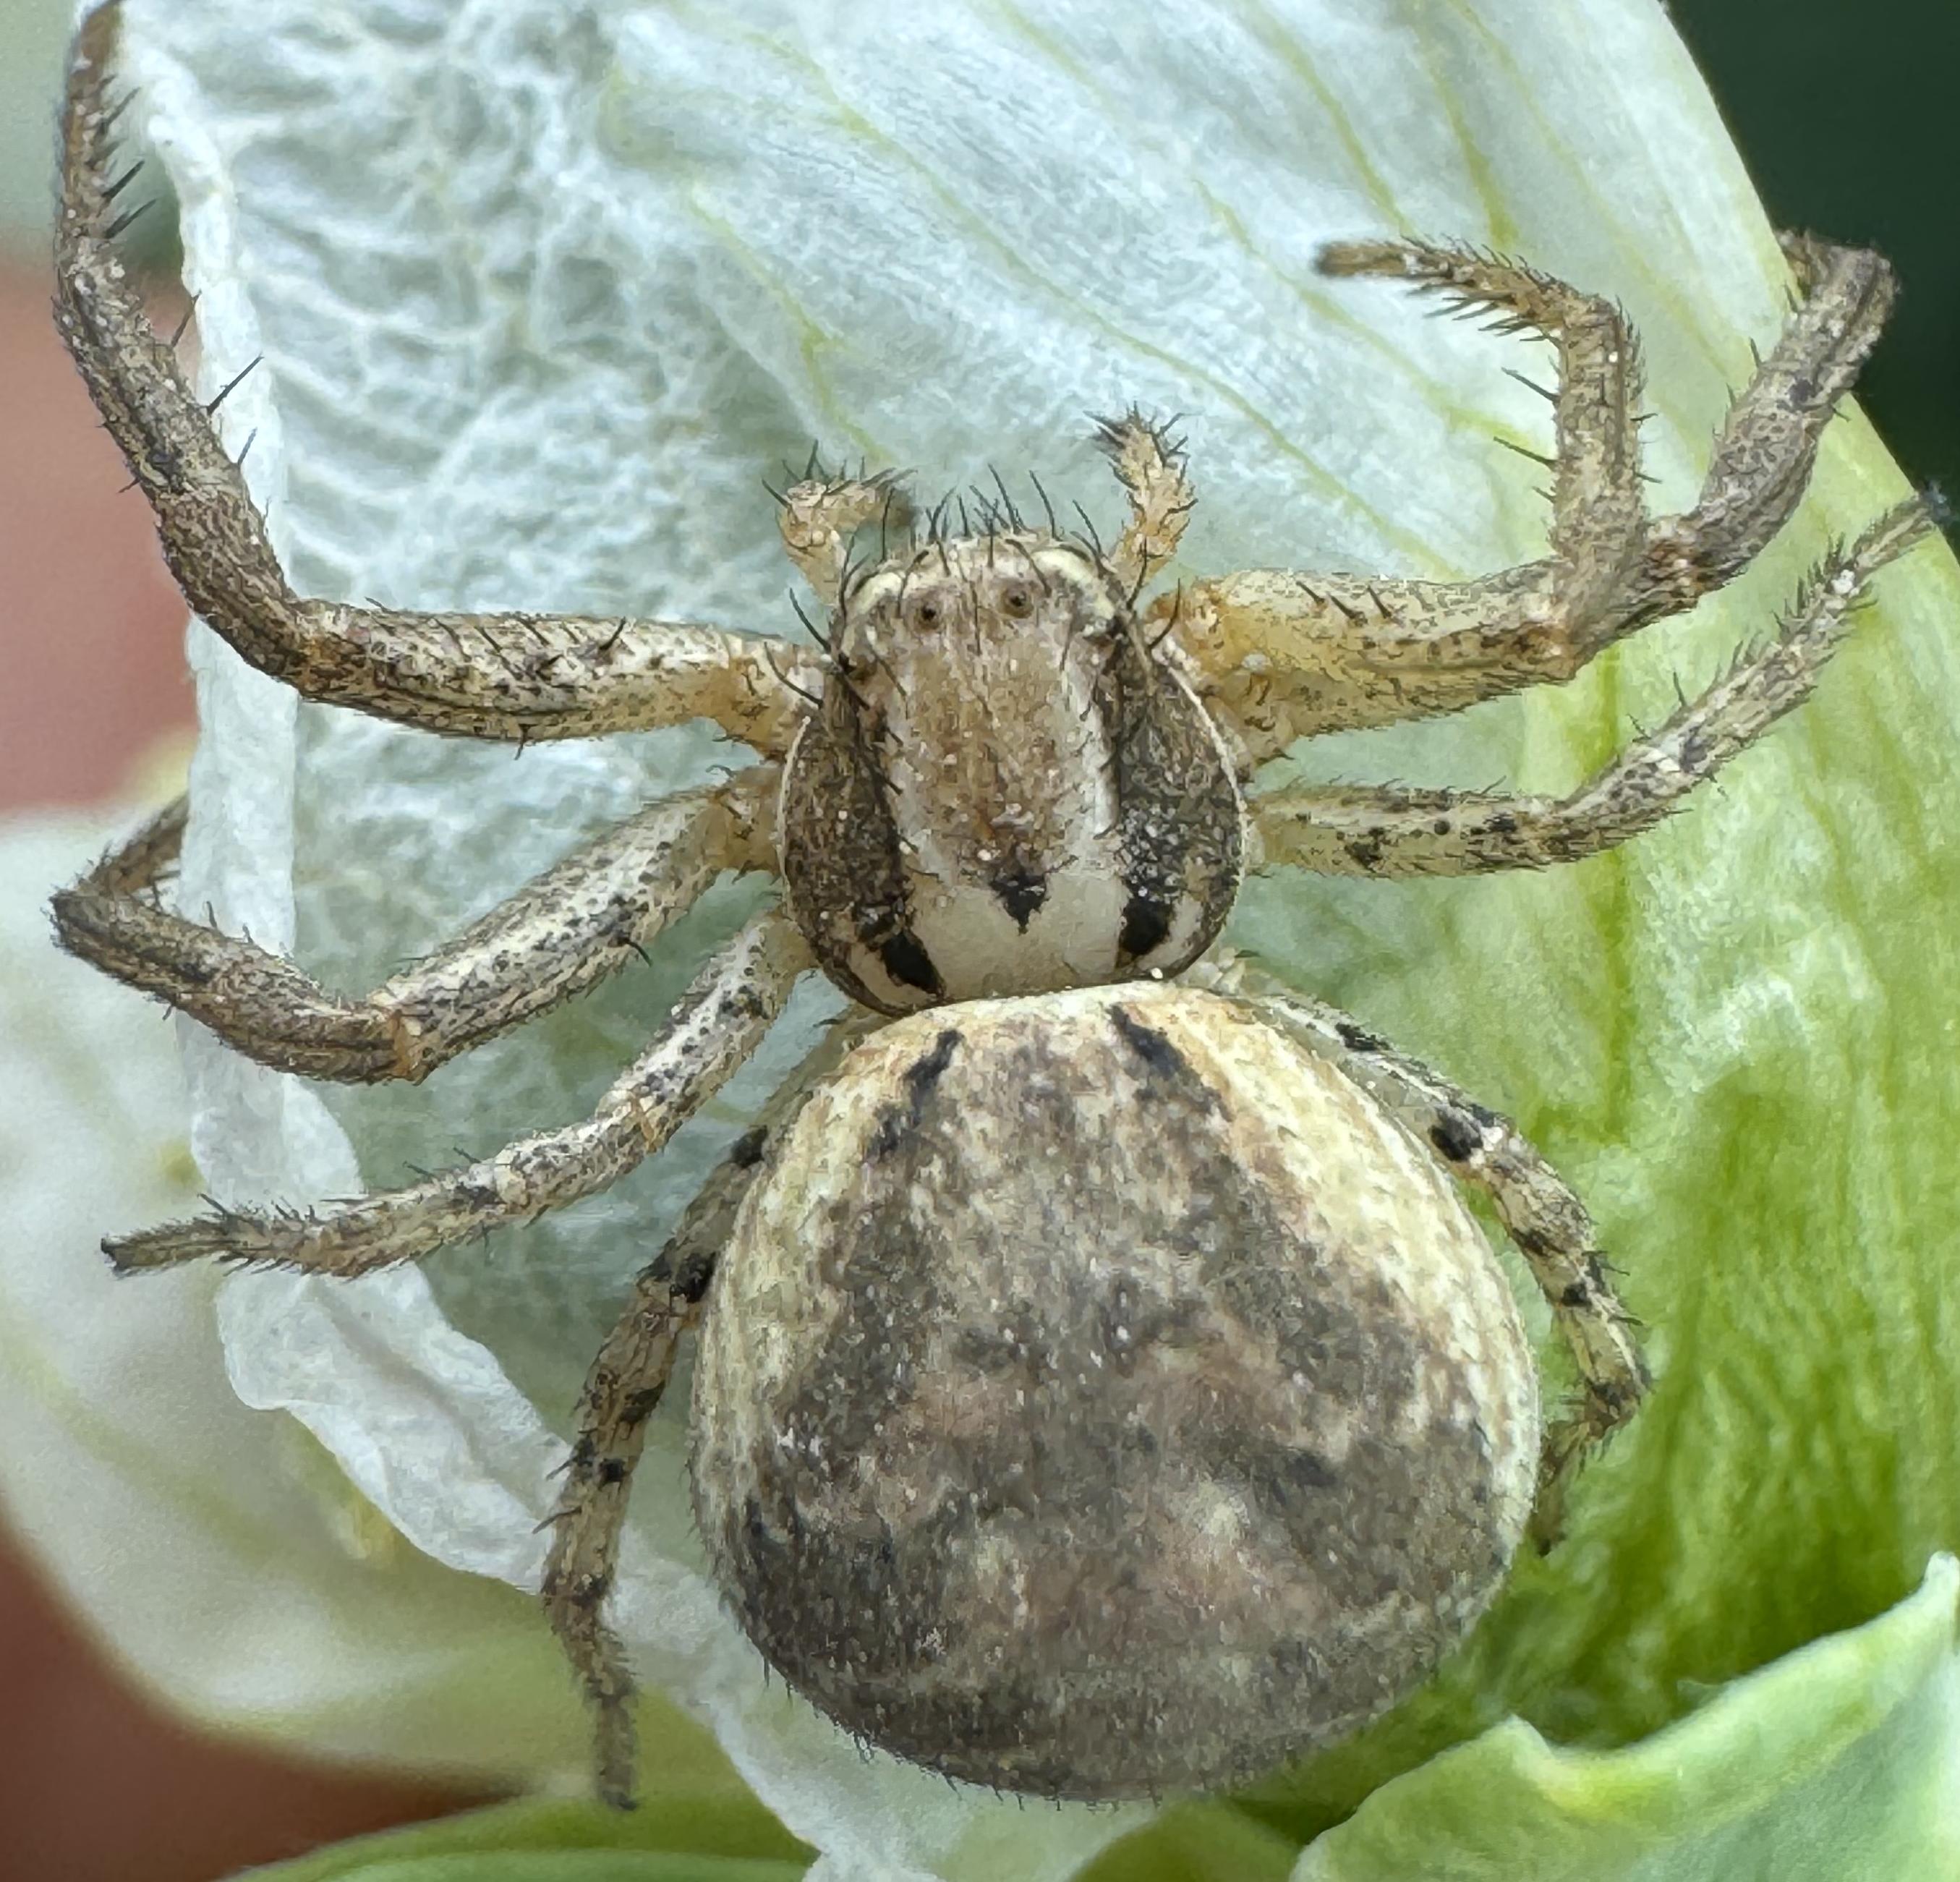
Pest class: predators